Liza Araneta Marcos

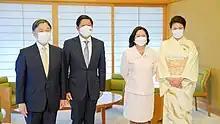
The Marcos couple (center) with Japanese Emperor Naruhito and Empress Masako at the Imperial Palace in Tokyo, February 9, 2023

Aside from being the First Lady, Araneta Marcos continued her teaching career in part-time. In August 2022, she chose to teach criminal law part-time at West Visayas State University in Iloilo, her father's home province.